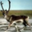
Label: deer